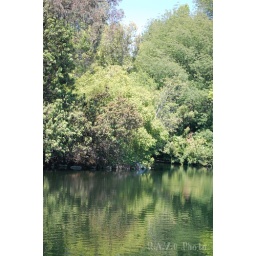
trees in the water